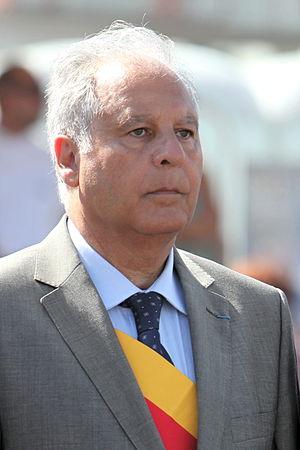
Avi Assouly, né le 5 juin 1950 à Aïn El Arbaa, est un journaliste sportif et homme politique franco-israélien.